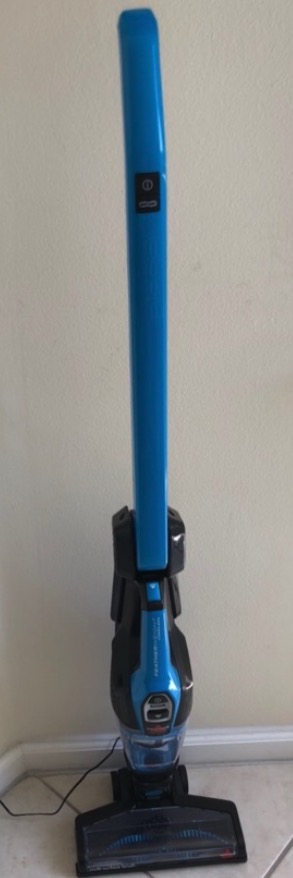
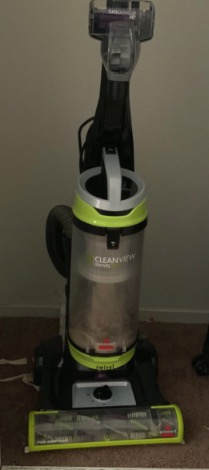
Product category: items_vacuum
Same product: no